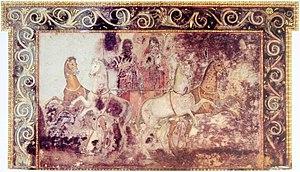
Hadès et Perséphone, fresque dans la tombe dite «
Aigai, du grec ancien : Αἰγαί, Aigaí, en latin Aegae, Aegaeae ou Aegīae, a été la première capitale du royaume de Macédoine, avant d'être supplantée par Pella. Le site archéologique, situé près de la petite ville de Vergina, a été exploré par Léon Heuzey dès 1855, puis de nouveau dans les années 1930, enfin notamment par l'archéologue Manólis Andrónikos en 1977. Il est classé au patrimoine mondial par l'Unesco.
Le royaume de Macédoine est un État grec antique situé au nord de la Grèce antique, correspondant aujourd’hui principalement à la Macédoine grecque avant son expansion. Il s'étend sur la partie nord-est de la péninsule grecque, bordé par l'Épire à l'ouest, la Péonie au nord, la Thrace à l'est et la Thessalie au sud. Constitué en royaume à l'époque archaïque, il devient le royaume dominant de l'époque hellénistique.
Le cinabre est un pigment de teinte rouge vermillon obtenu par broyage et lévigation de l’espèce minérale de sulfure de mercure(II).